Combat vehicle

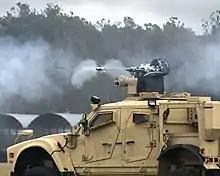
An Oshkosh M-ATV firing its M230 chain gun

With the invention of the automobile, combat vehicles took varying forms, ranging from the lightly armored passenger cars of the World War I era to the widely fielded Willys MB of World War II, along with a wide variety of other combat vehicles such as half-tracks and multiple classifications of tanks. Development of combat vehicles continued into the Cold War as military tactics and technology evolved, diversifying the role of vehicles in war and making them an essential aspect of modern warfare.